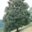
Label: oak_tree